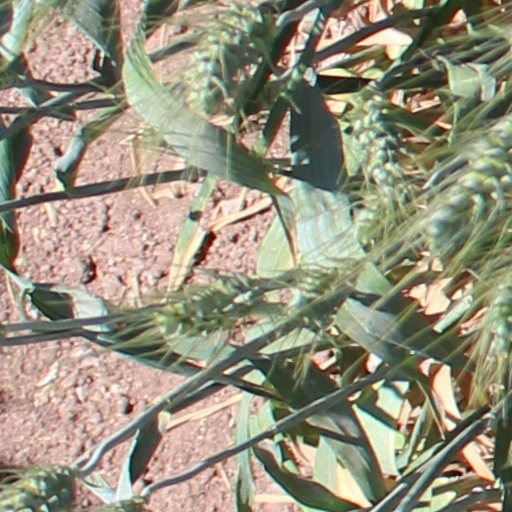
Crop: wheat